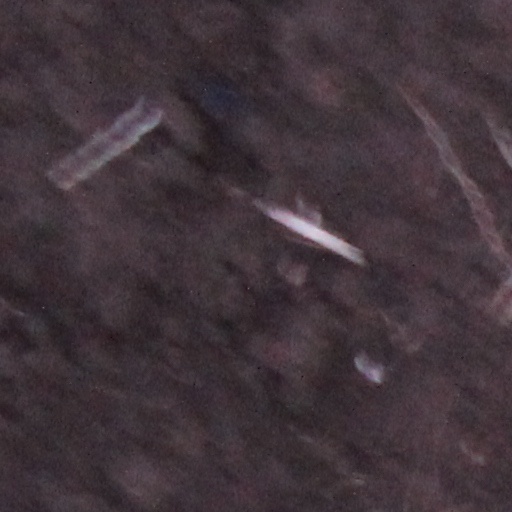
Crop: wheat